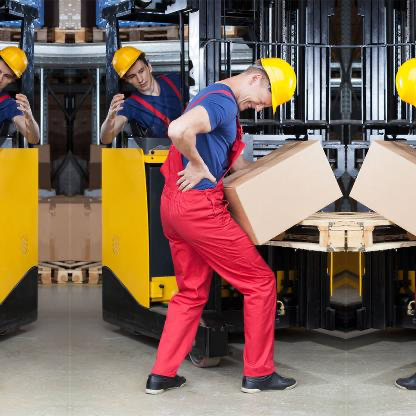
Objects in the image:
label: helmet
label: helmet
label: helmet
label: helmet